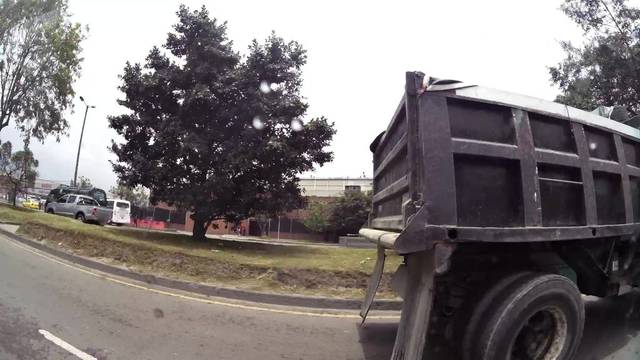
Region: Colombia
Coordinates: 4.638, -74.12